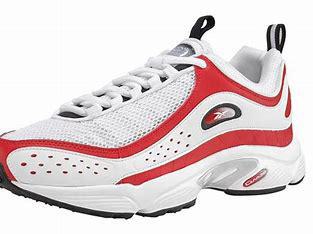
Brand: Reebok
Model: Daytona DMX Ii